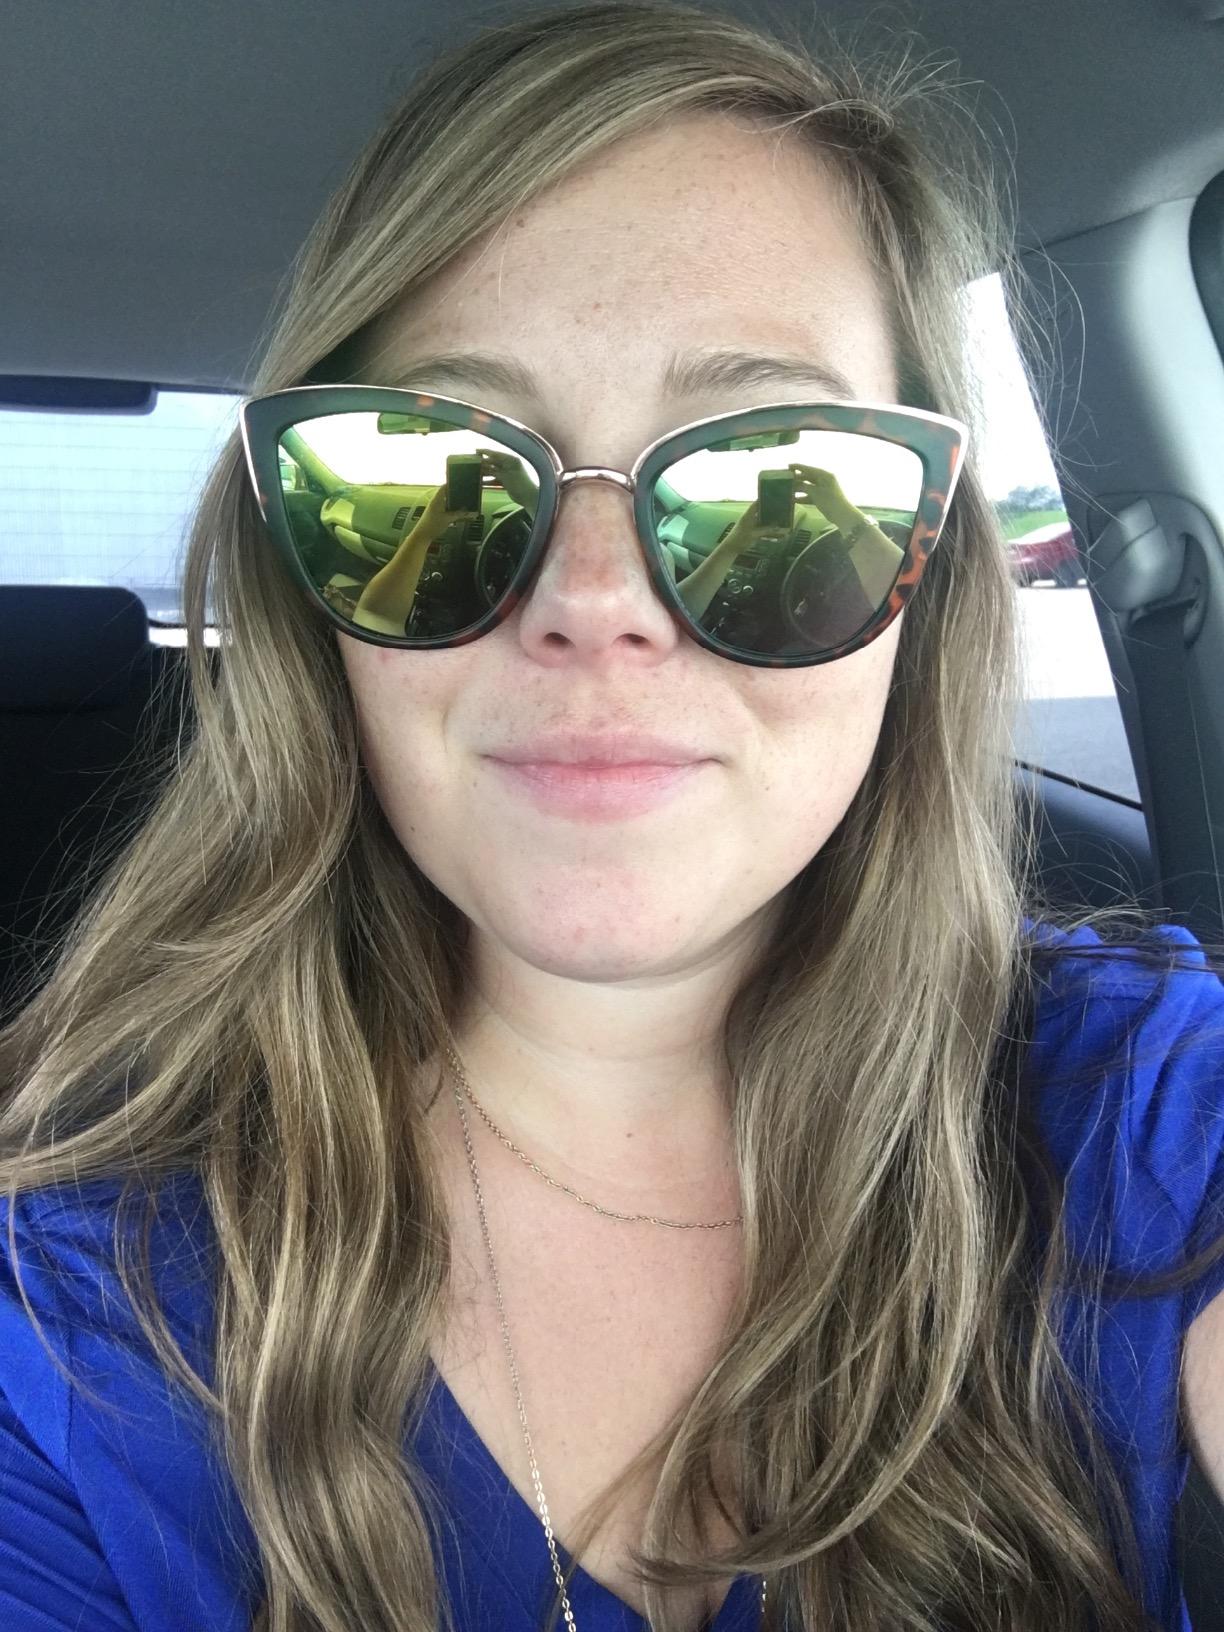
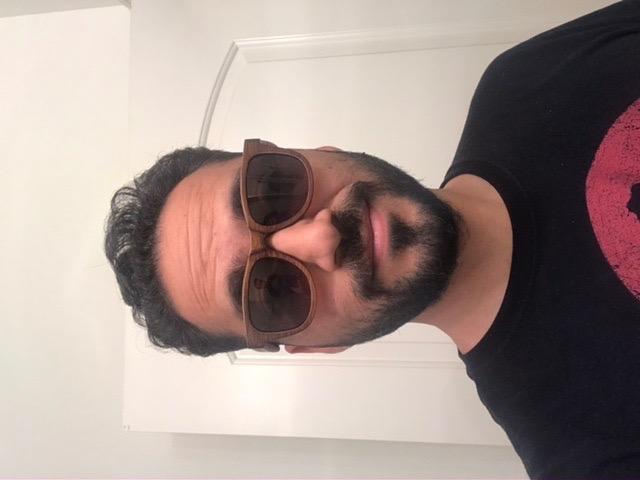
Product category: accessories_sunglasses
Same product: no